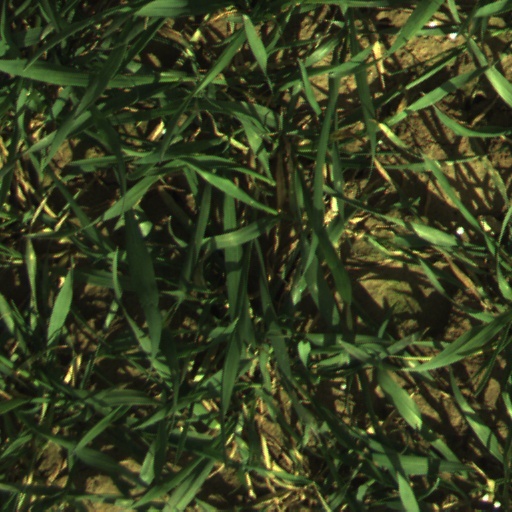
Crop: wheat